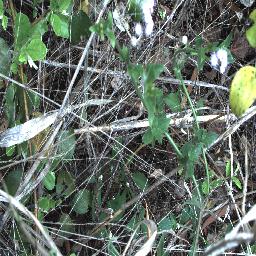
Label: siam_weed